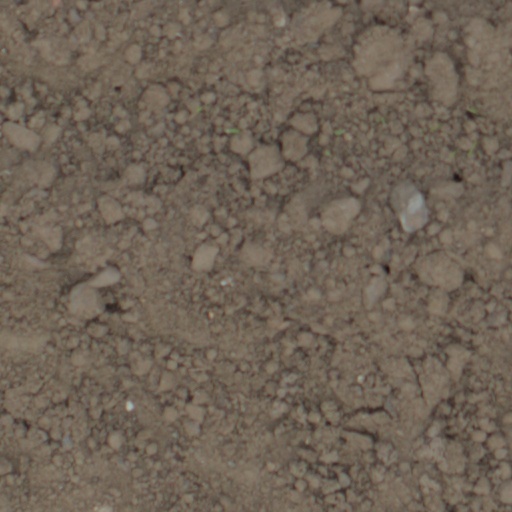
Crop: wheat